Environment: lab
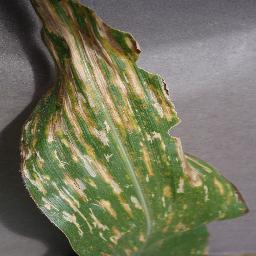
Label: gray_leaf_spot